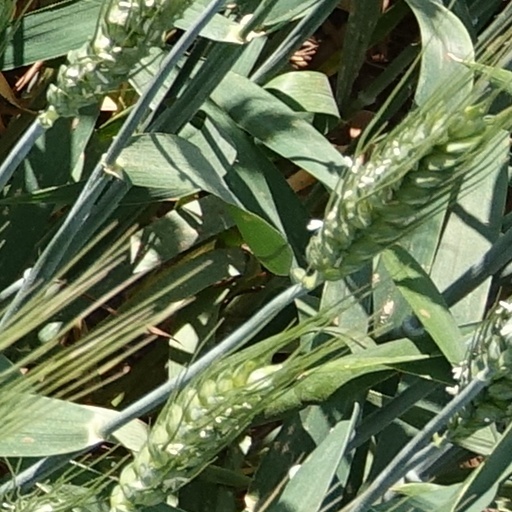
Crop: wheat